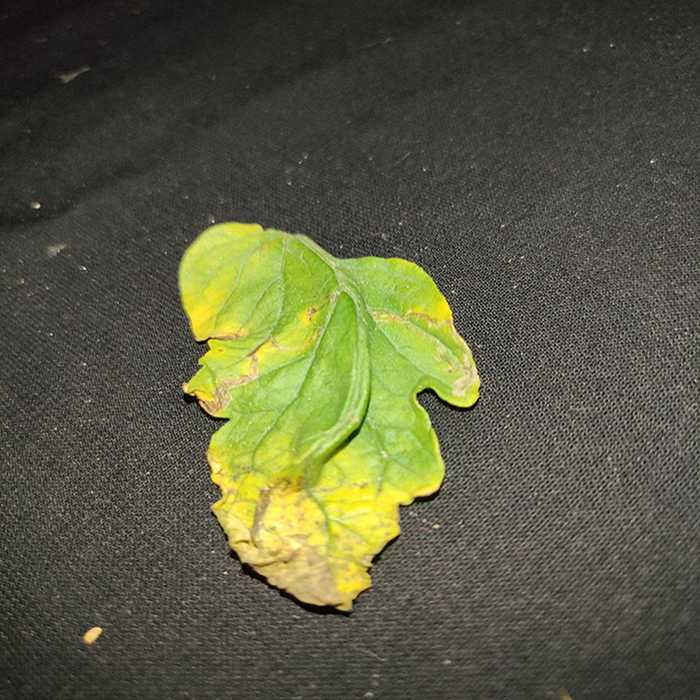
Plant: Tomato
Label: Tomato Bacterial spot